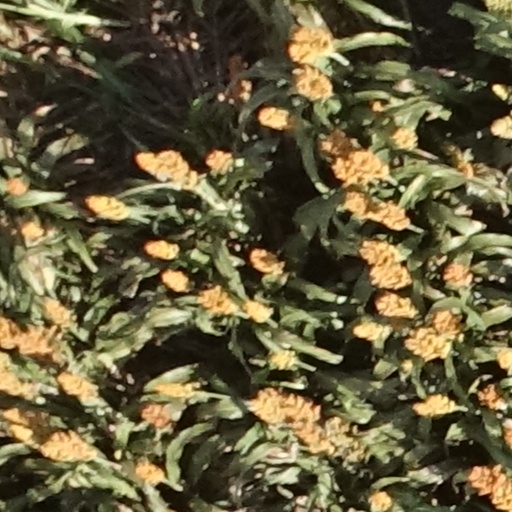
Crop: sorghum